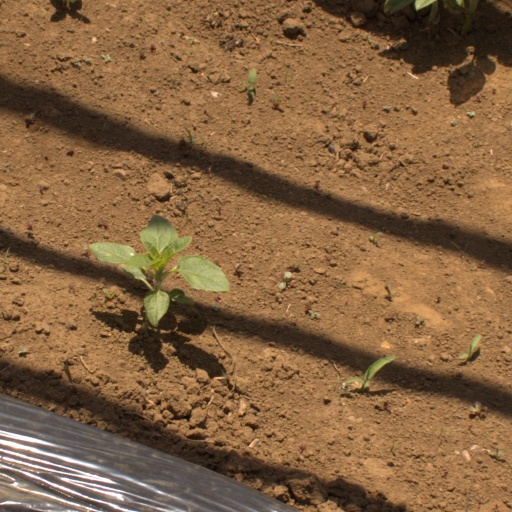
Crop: Jerusalem artichoke